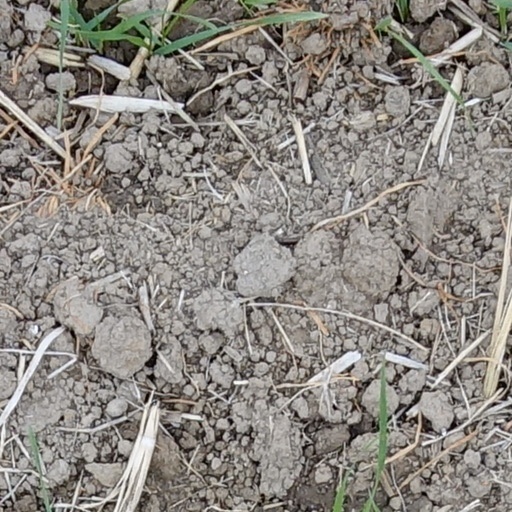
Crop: wheat